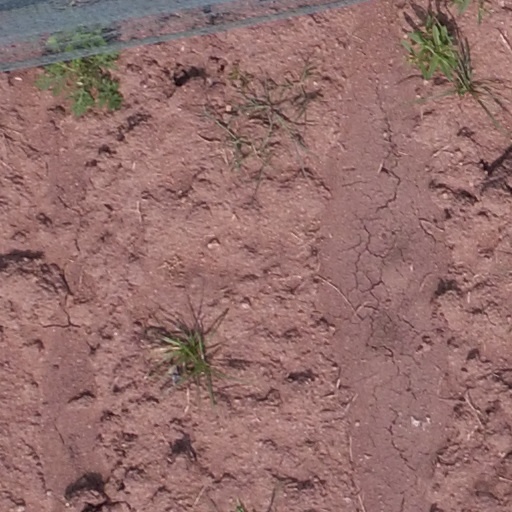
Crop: maize; corn